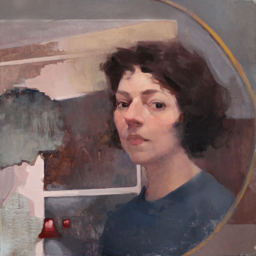
person is a representational artist who paints portraits from her studio .